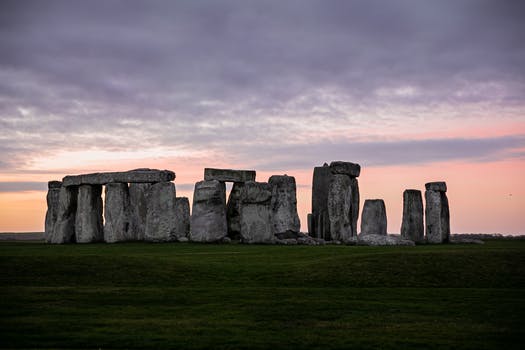
Label: No Watermark